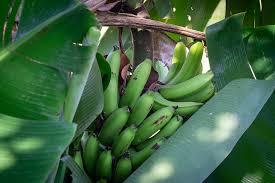
Ndizi zilizo kwenye mgomba wa ndizi, zipo hapo ambapo ndizi zenyewe ni, ziko kwenye rangi ya kijani kibichi na matawi pia ya ndizi yenyewe ni rangi ya kijani kibichi ambapo pia kuna kijitawi hapo ambapo kilichokauka chenye rangi ya kahawia.